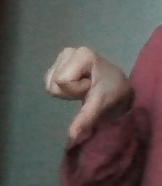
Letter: waw